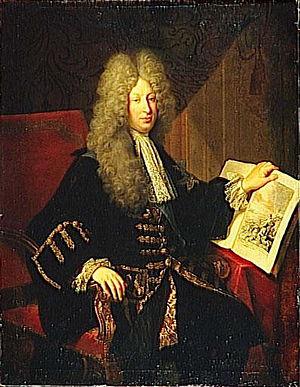
Fils de Louis Phélypeaux. Secrétaire d'Etat de la Marine